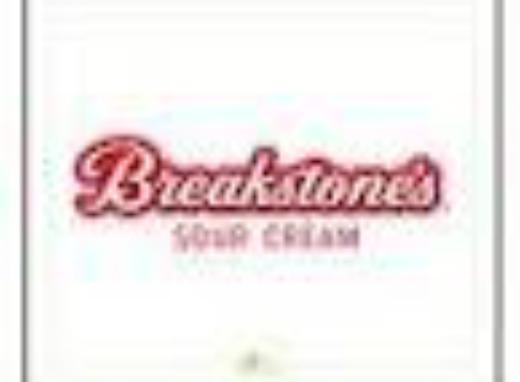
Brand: Breakstone's
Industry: Food